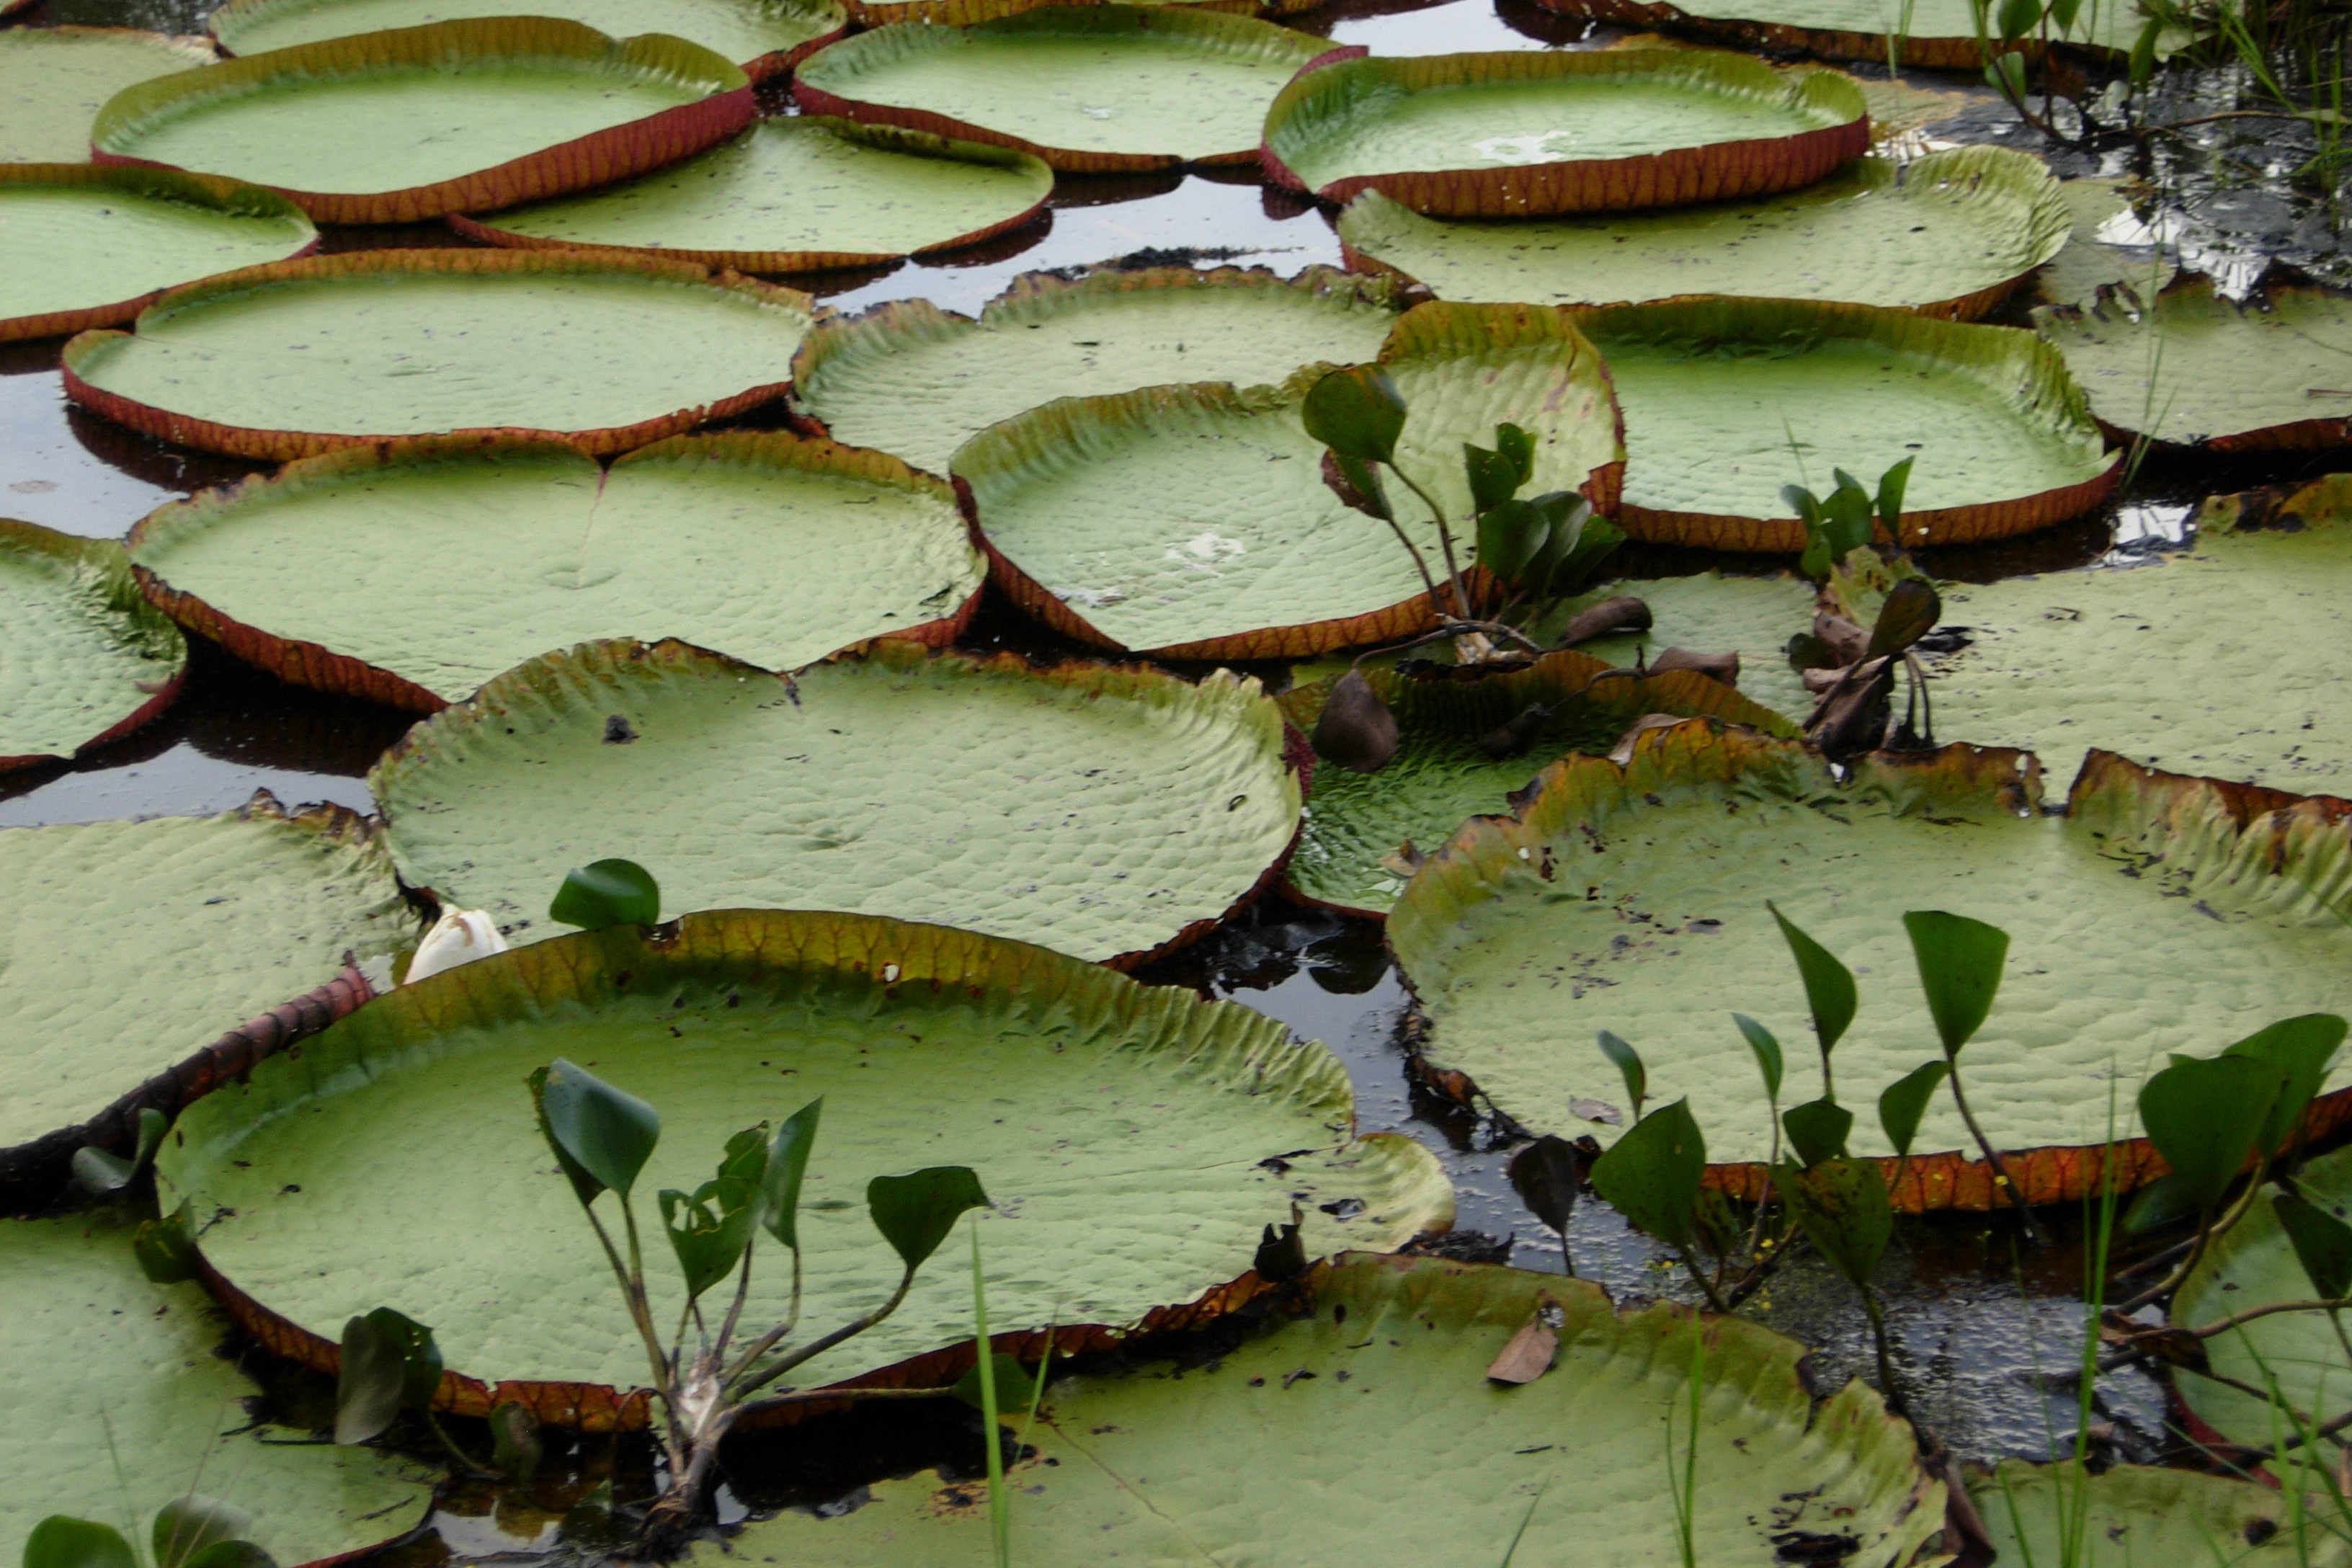
tree, plant, leaf, flower, lake, pond, green, insect, botany, flora, fauna, leaves, ecosystem, karanambu, land plant